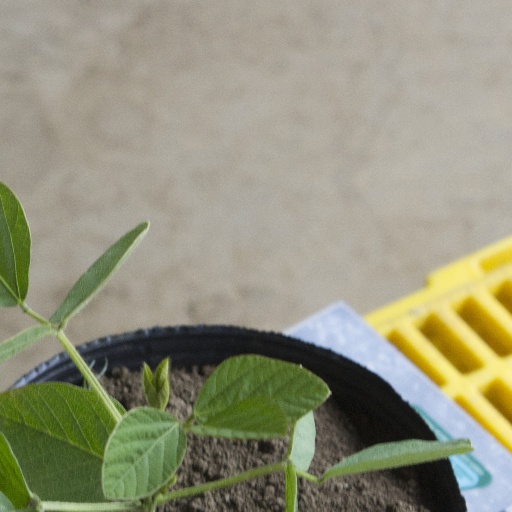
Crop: soybean